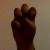
The image shows a hand gesture representing the letter 'E' in Indian Sign Language.